JGR Class 7100

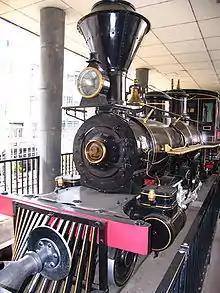
"Benkei" (7101) at the former Tokyo Transport Museum

The locomotives were outfitted with cow catchers, smokestacks, bell, oil lamp headlights, and a wooden cab, all typical of American locomotive design practice. The two purchased in 1880 used Westinghouse air brakes, which was quite new and advanced at the time; it allowed the brakes to be applied to all cars simultaneously.